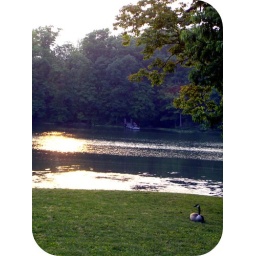
he finally rested after standing gaurd for a couple of hours while the baby goslings played in the water